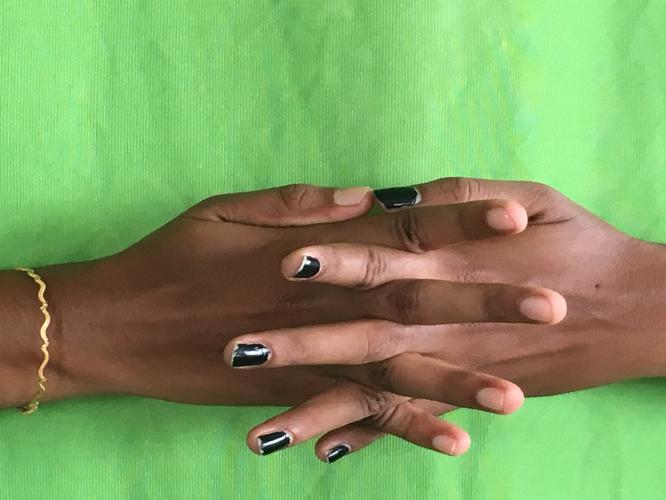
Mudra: Karkatta
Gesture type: double_hand